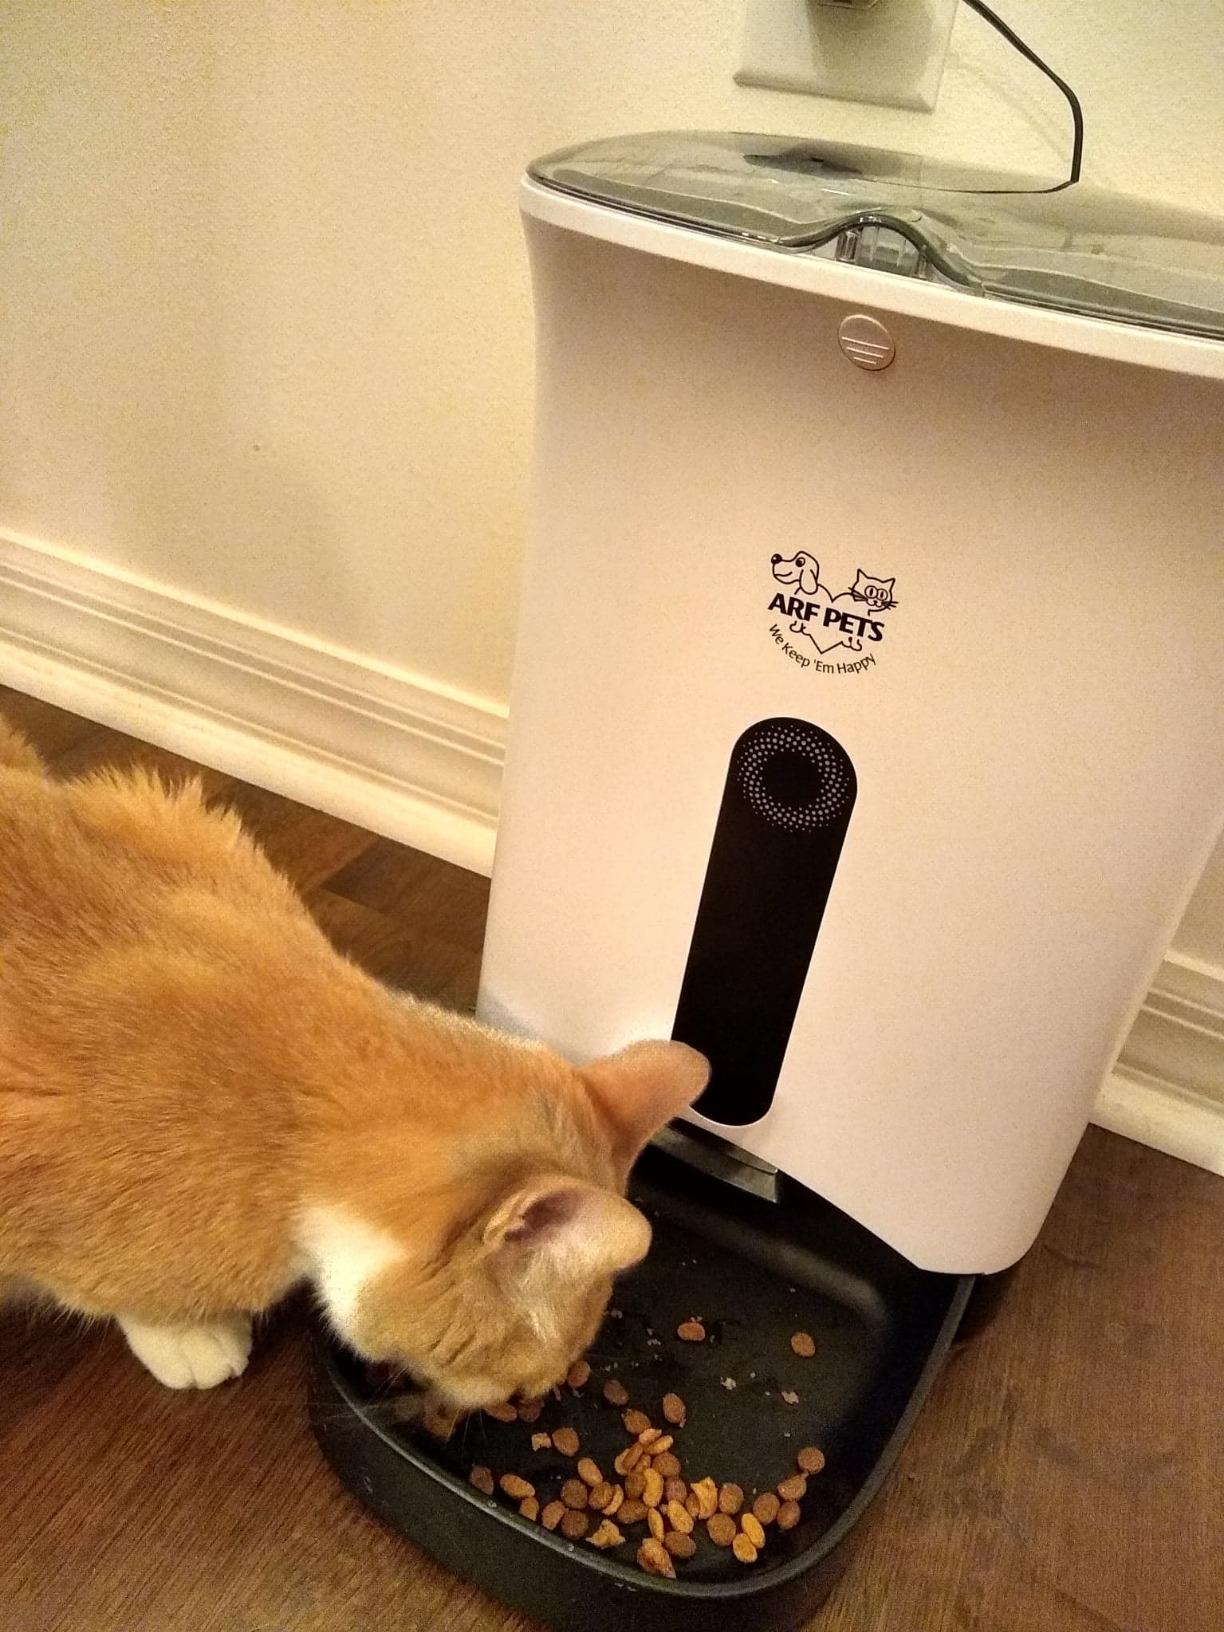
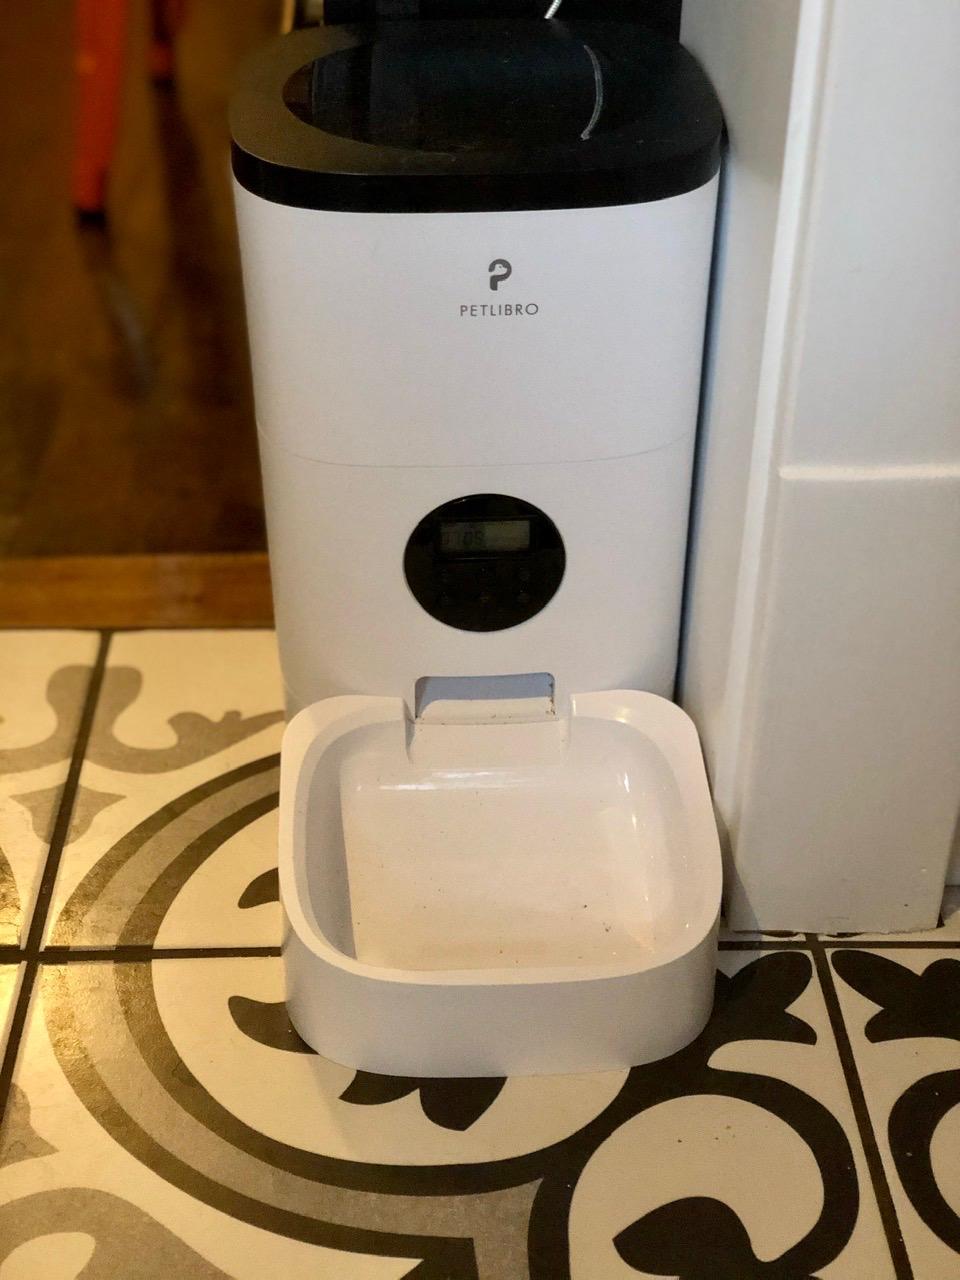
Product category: items_feeder
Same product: no